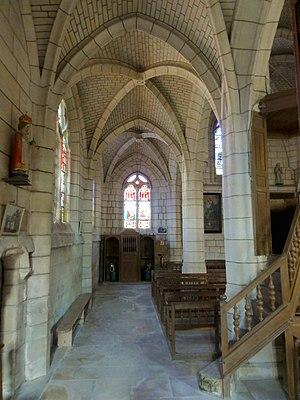
Intérieur de l'église (voir titre).
L'église Saint-Nicolas est une église catholique paroissiale située à Raray, dans l'Oise, en France. C'est un petit édifice d'un style gothique flamboyant assez pur, qui a été bâti probablement au cours des années 1520 / 1530. Ses parties orientales réutilisent des structures plus anciennes, et le clocher en bâtière, ainsi que la voûte de la chapelle Saint-Joseph au rez-de-chaussée, remontent au milieu du XIIᵉ siècle. Tant à l'extérieur qu'à l'intérieur, l'architecture est soignée, ce qui se traduit notamment par le décor abondant du portail occidental, les piliers ondulés, la modénature complexe et les réseaux flamboyants aux lancettes à têtes trilobées, surmontées de soufflets et mouchettes. Toutes les travées sont voûtées d'ogives. L'église a bénéficié d'une restauration complète à la fin du XIXᵉ et au début du XXᵉ siècle, et été classée monument historique par arrêté du 28 novembre 1921. Elle se trouve aujourd'hui dans un bon état de conservation. Raray est aujourd'hui affilié à la paroisse Saint-Rieul de Senlis. Les messes dominicales sont suspendues depuis l'été 2019.